Maritime history of California

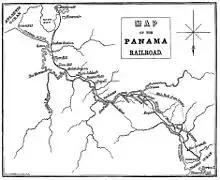
Map of the route across Panama and the Panama Railroad

The average realized speed for the typical sailing ship was about per hour, the clippers could often reach about per hour of realized speed with steam ships averaging about per hour.